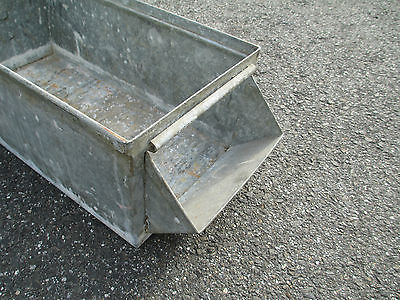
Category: cabinet